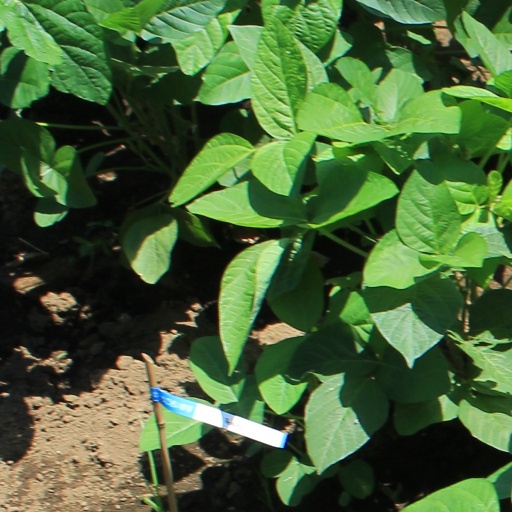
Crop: soybean